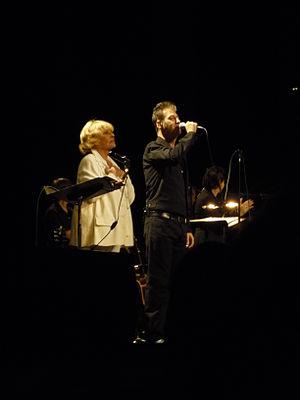
Jeanne Moreau et Étienne Daho dans Le Condamné à mort de Jean Genet, en 2011,salle Pleyel
Le long poème de Jean Genet : Le Condamné à mort est lu par Jeanne Moreau et chanté par Étienne Daho sur une musique d'Hélène Martin.
Jeanne Moreau est une actrice, chanteuse et réalisatrice française, née le 23 janvier 1928 à Paris où elle est morte le 31 juillet 2017.